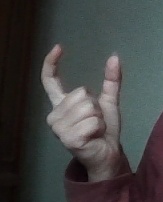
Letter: nun